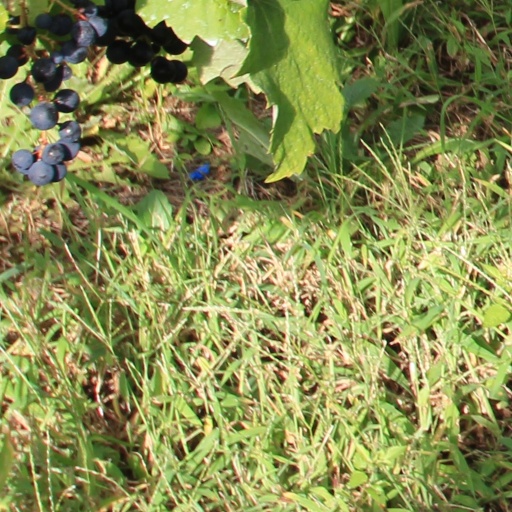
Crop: grape